Joanna McClinton

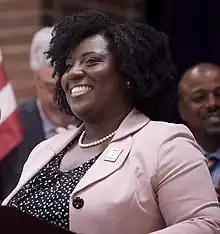
McClinton in 2022

Joanna E. McClinton (born August 19, 1982) is an American politician from Pennsylvania currently serving as the 141st Speaker of the Pennsylvania House of Representatives since February 28, 2023. A member of the Democratic Party, she is the first woman to serve as Speaker.